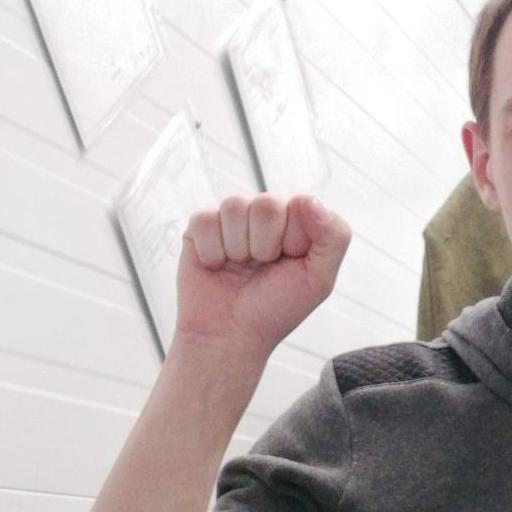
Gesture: fist